Foreign involvement in the Venezuelan presidential crisis

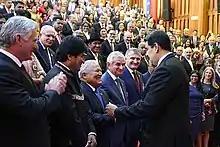
Presidents of Cuba, Bolivia and El Salvador greet Maduro at Maduro's second inauguration on 10 January 2019

Hugo Chávez alleged that there was U.S. intervention in Venezuela during his presidency. In early 2015, the Maduro government accused the United States of attempting to overthrow him. The Venezuelan government performed elaborate actions to respond to such alleged attempts and to convince the public that its claims were true. The reactions included the arrest of Antonio Ledezma in February 2015, forcing American tourists to go through travel requirements and holding military marches and public exercises "for the first time in Venezuela's democratic history". After the United States ordered sanctions to be placed on seven Venezuelan officials for human rights violations, Maduro used anti-U.S. rhetoric to bump up his approval ratings. However, according to Venezuelan political scientist Isabella Picón, only about 15% of Venezuelans believed in the alleged coup attempt accusations at the time.